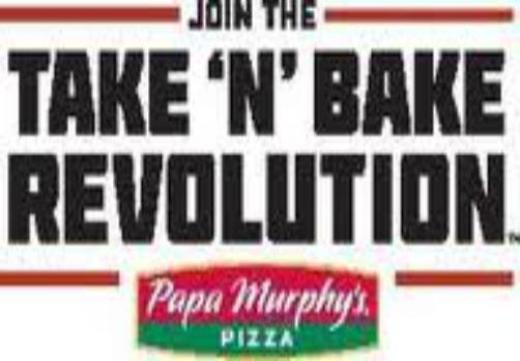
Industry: Food